STS-400

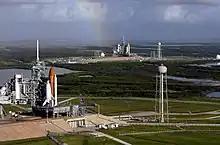
"Atlantis" (foreground) and "Endeavour" on LC-39A and LC-39B in 2008.

Three different concept mission plans were evaluated: The first would be to use a shuttle-to-shuttle docking, where the rescue shuttle docks with the damaged shuttle, by flying upside down and backwards, relative to the damaged shuttle. It was unclear whether this would be practical, as the forward structure of either orbiter could collide with the payload bay of the other, resulting in damage to both orbiters. The second option that was evaluated would be for the rescue orbiter to rendezvous with the damaged orbiter, and perform station-keeping while using its Remote Manipulator System (RMS) to transfer crew from the damaged orbiter. This mission plan would result in heavy fuel consumption. The third concept would be for the damaged orbiter to grapple the rescue orbiter using its RMS, eliminating the need for station-keeping. The rescue orbiter would then transfer crew using its RMS, as in the second option, and would be more fuel efficient than the station-keeping option.